2021 WeatherTech 240 at The Glen

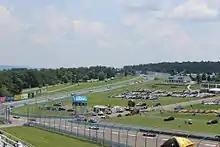
Watkins Glen International, where the race was held.

The race was a late addition to the 2021 IMSA SportsCar Championship calendar, after travel restrictions related to the COVID-19 pandemic forced the cancellation of the round at Canadian Tire Motorsport Park for the second consecutive year. With the round scheduled for the July 4th weekend, the WeatherTech 240 was run less than a week after the 2021 6 Hours of The Glen, creating a veritable double header at Watkins Glen.